Petrosomatoglyph

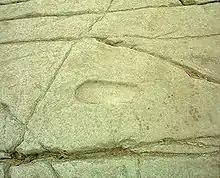
A footprint (replica shown) carved into the rock on Dunadd, in Argyll, is linked to the crowning of the Scots kings of Dál Riata.

A petrosomatoglyph is a supposed image of parts of a human or animal body in rock. They occur all over the world, often functioning as an important form of symbolism, used in religious and secular ceremonies, such as the crowning of kings. Some are regarded as artefacts linked to saints or culture heroes.